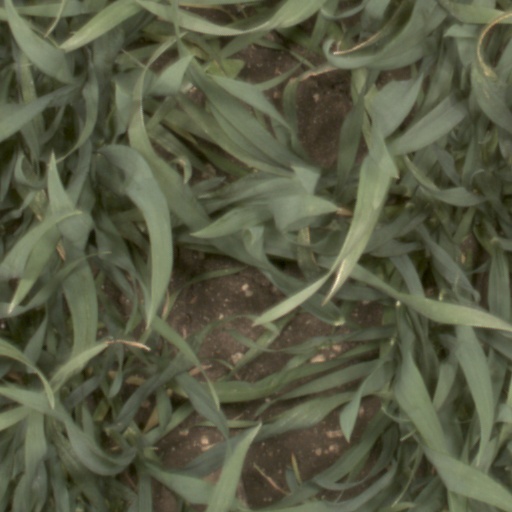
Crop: wheat